Alpine (G.I. Joe)

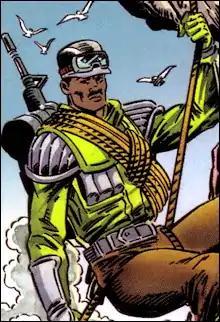

Alpine is a fictional character from the toyline, comic books and animated series. He is the G.I. Joe Team's mountain trooper and debuted in 1985.